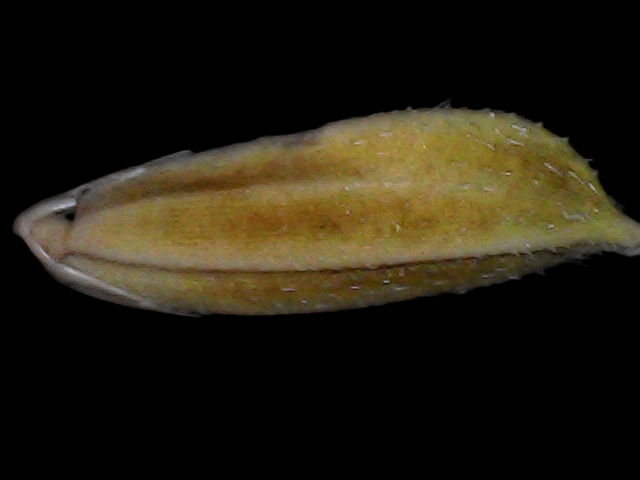
Rice variety: Bd56